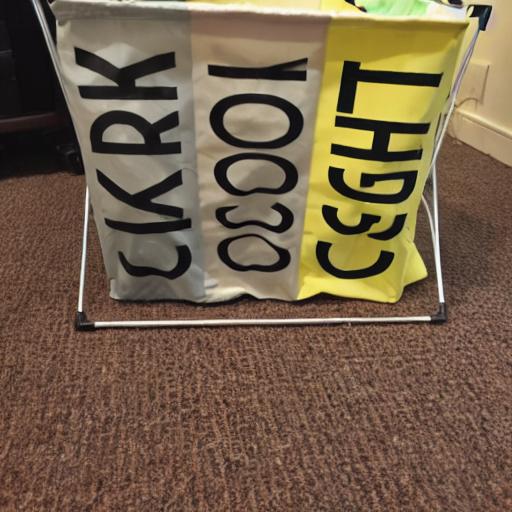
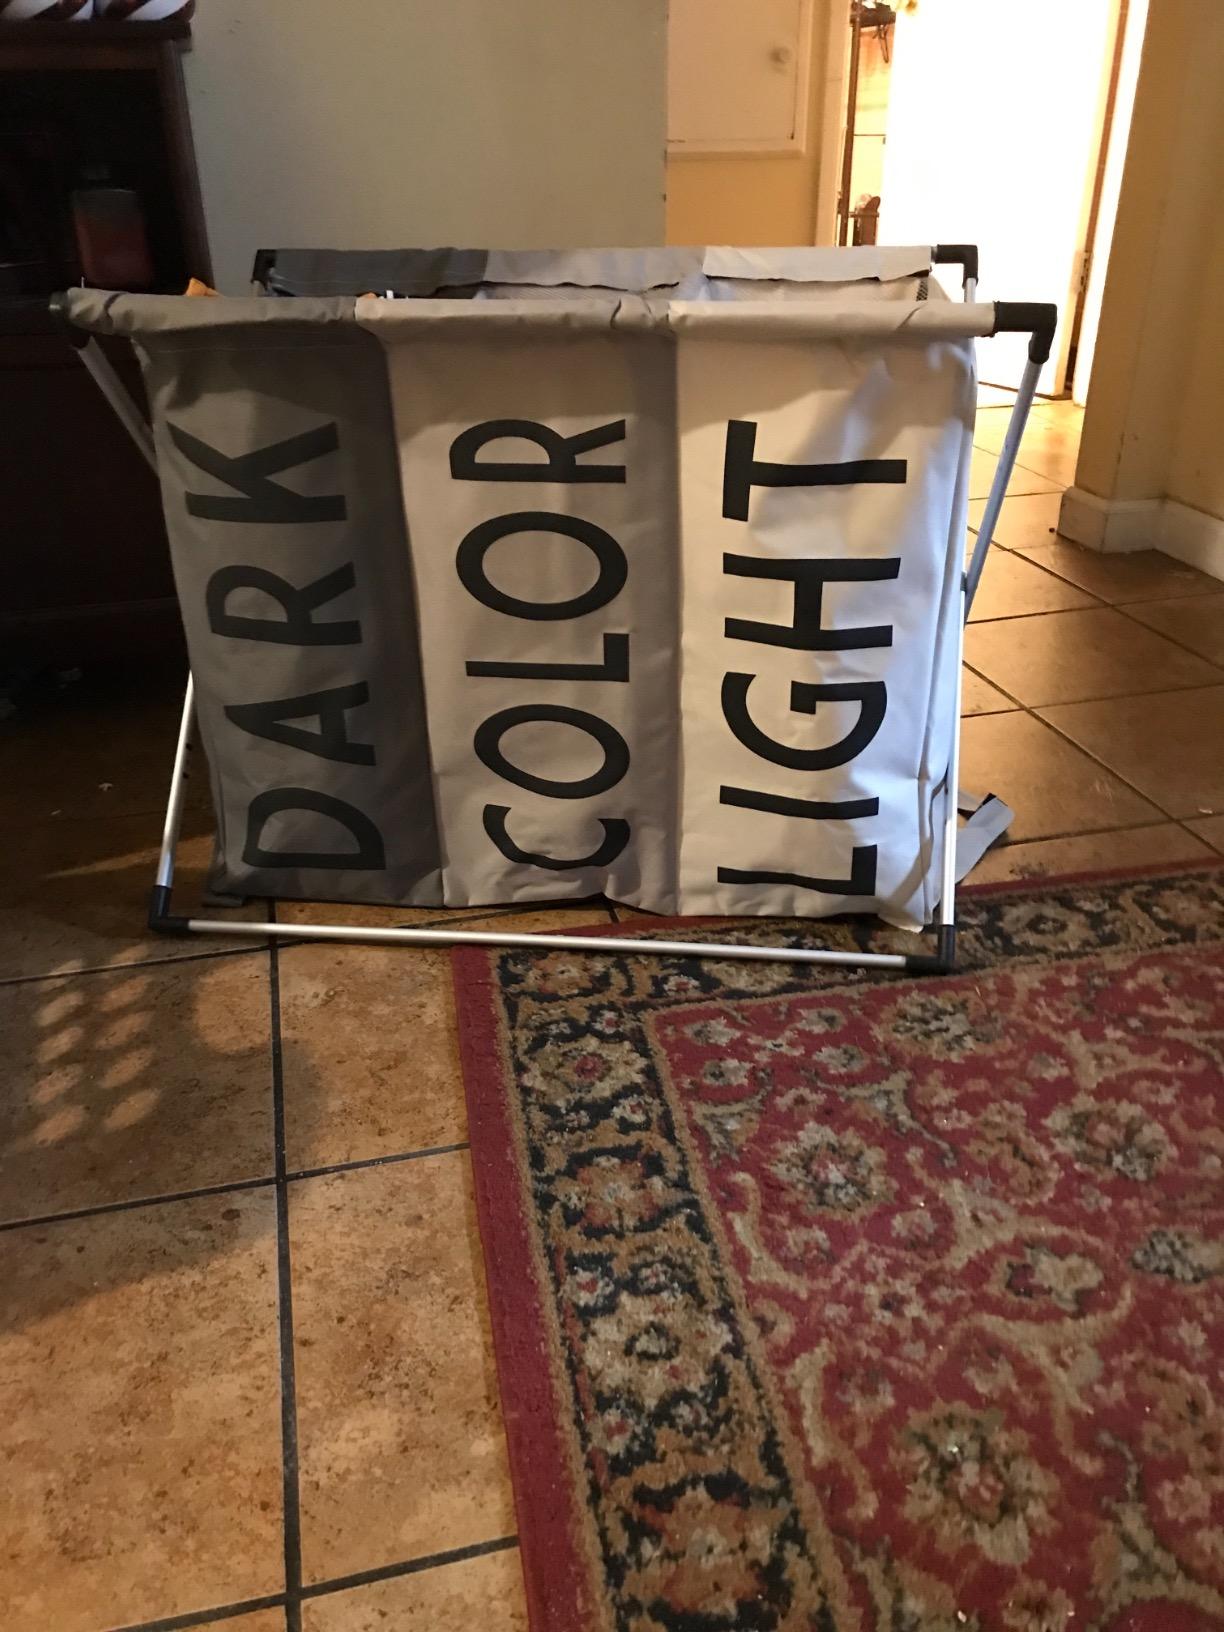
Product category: items_hamper
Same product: no